Bioturbation

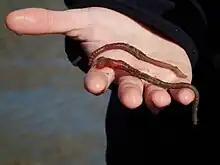
The lugworm "Arenicola marina"

Bioturbation is defined as the reworking of soils and sediments by animals or plants. It includes burrowing, ingestion, and defecation of sediment grains. Bioturbating activities have a profound effect on the environment and are thought to be a primary driver of biodiversity. The formal study of bioturbation began in the 1800s by Charles Darwin experimenting in his garden. The disruption of aquatic sediments and terrestrial soils through bioturbating activities provides significant ecosystem services. These include the alteration of nutrients in aquatic sediment and overlying water, shelter to other species in the form of burrows in terrestrial and water ecosystems, and soil production on land.